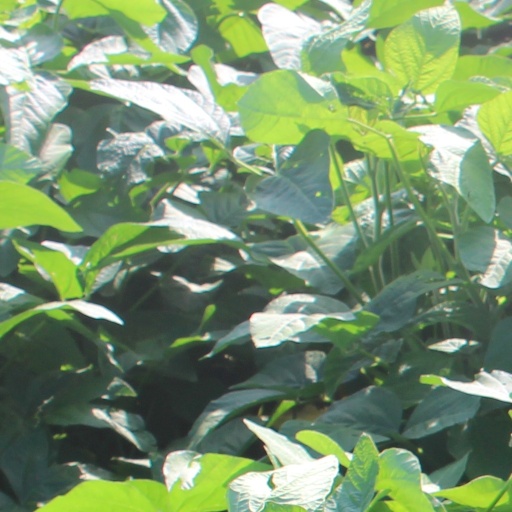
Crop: soybean